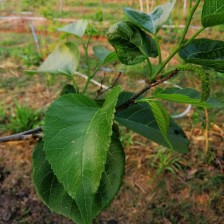
Variety: TaiwanMeacho